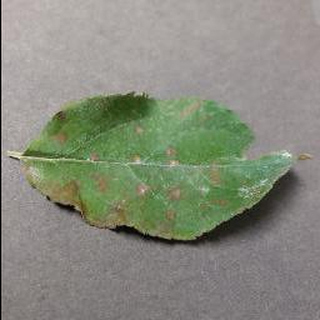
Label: apple_cedar_apple_rust